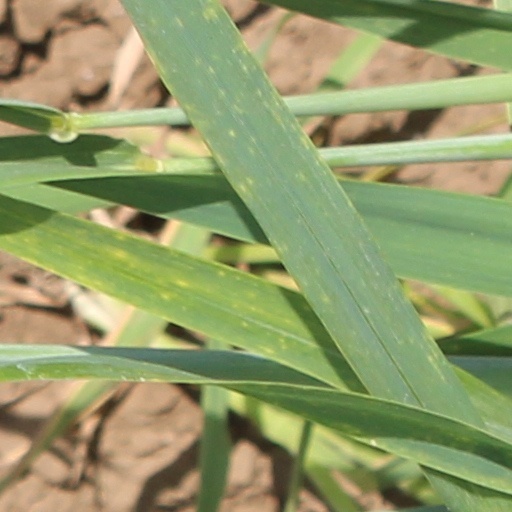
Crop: wheat